2017 Catalan independence referendum

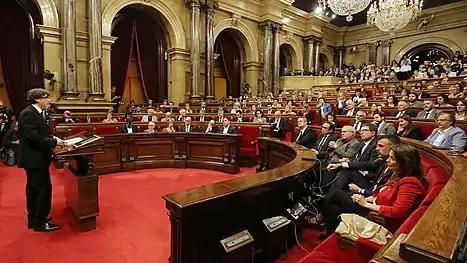
Catalan President Carles Puigdemont gives a speech at the Catalan Parliament in Barcelona on 10 October 2017

On 7 October, tens of thousands of demonstrators rallied in Madrid and Barcelona dressed in white and without flags with the slogan 'Shall we talk?', asking for a deescalation of the political conflict. On 8 October, the largest demonstration against Catalan independence in recent Spanish history took place in Barcelona, the local police estimating at about 400,000 the number of participants. Former president of the European Parliament Josep Borrell, Nobel Prize winner Mario Vargas Llosa and several representatives of the opposition parties in the Catalan parliament delivered speeches against the independence process.